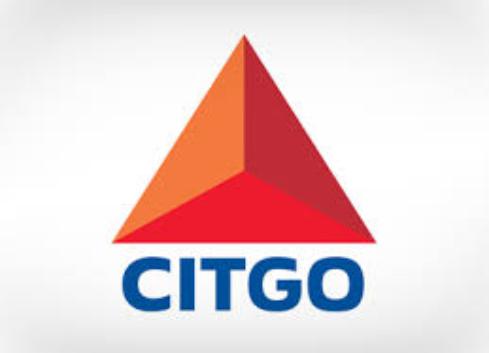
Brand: Citgo
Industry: Transportation